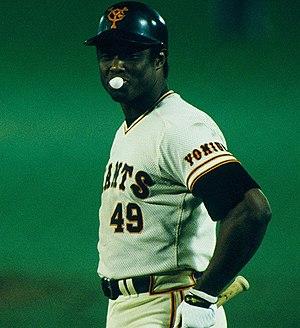
Warren Livingston Cromartie est un voltigeur de baseball dont la carrière s'est déroulée dans les Ligues majeures de baseball et la Ligue centrale du Japon de 1974 à 1991. Il a notamment joué pour les Expos de Montréal pendant 9 saisons, en 1974 puis de 1975 à 1983.